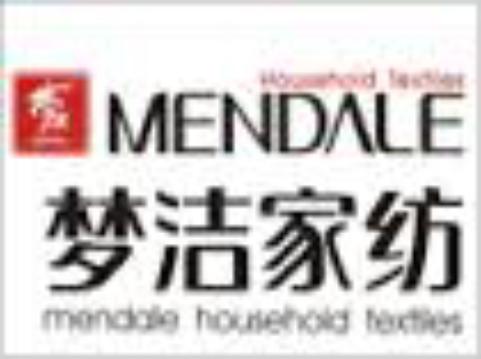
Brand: meng jie-1
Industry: Necessities